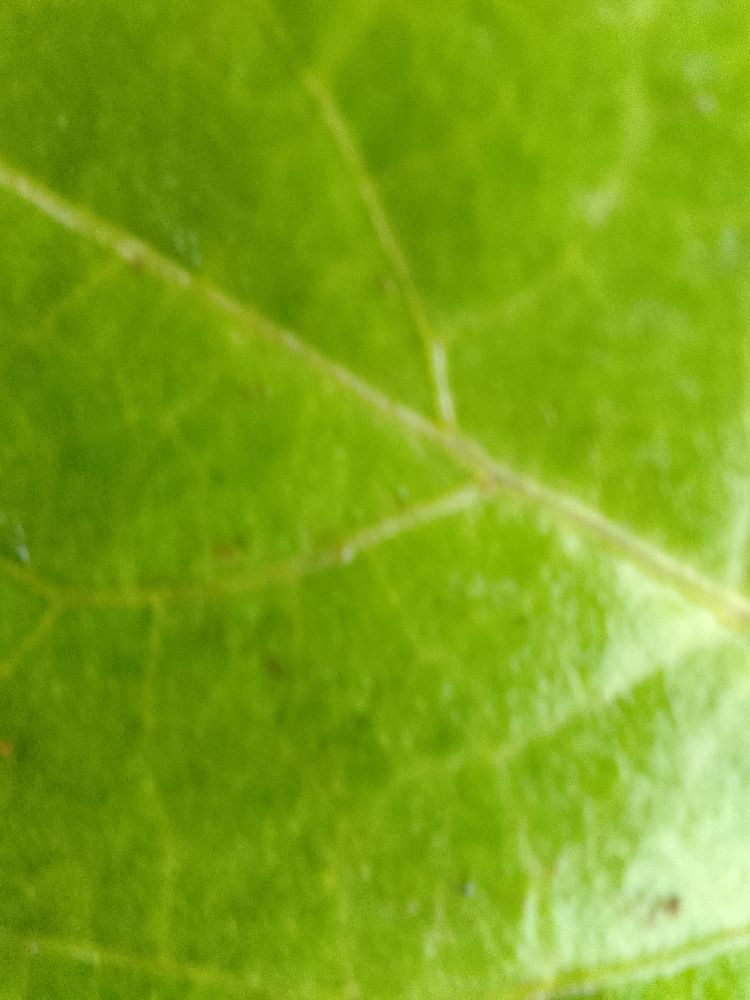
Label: healthy